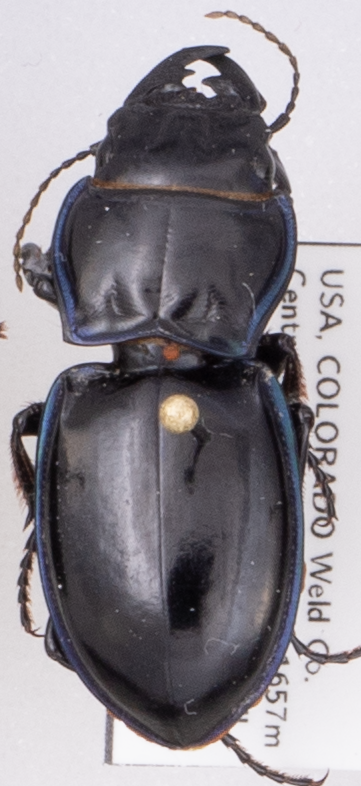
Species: Pasimachus elongatus
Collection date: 2021-09-01
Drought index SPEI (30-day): -1.166
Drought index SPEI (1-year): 0.17
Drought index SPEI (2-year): -0.51